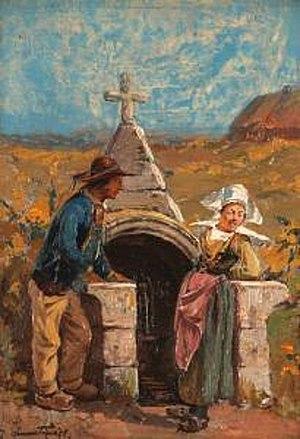
Clement Nye Swift
Clement Nye Swift, né en 1846 à Acushnet dans le comté de Bristol et mort le 29 mars 1918, est un peintre américain qui a étudié la peinture en France.